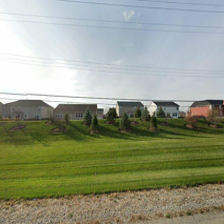
Label: streetView